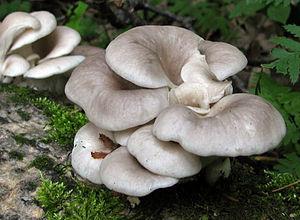
Pleurotus cornucopiae de son nom vernaculaire, le pleurote cornucopié, en forme de corne d'abondance, est un champignon basidiomycète du genre Pleurotus de la famille des Pleurotacées. Comme Pleurotus ostreatus, il est cultivé.